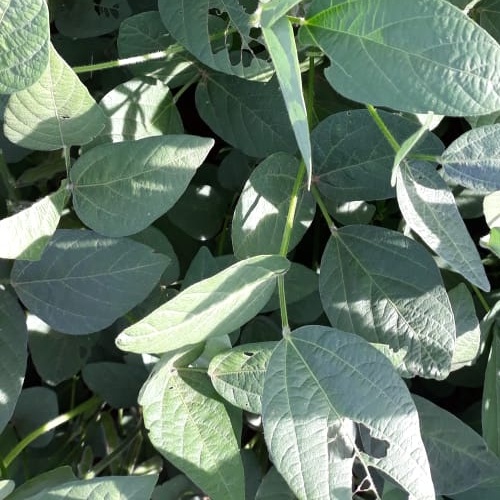
Label: Caterpillar